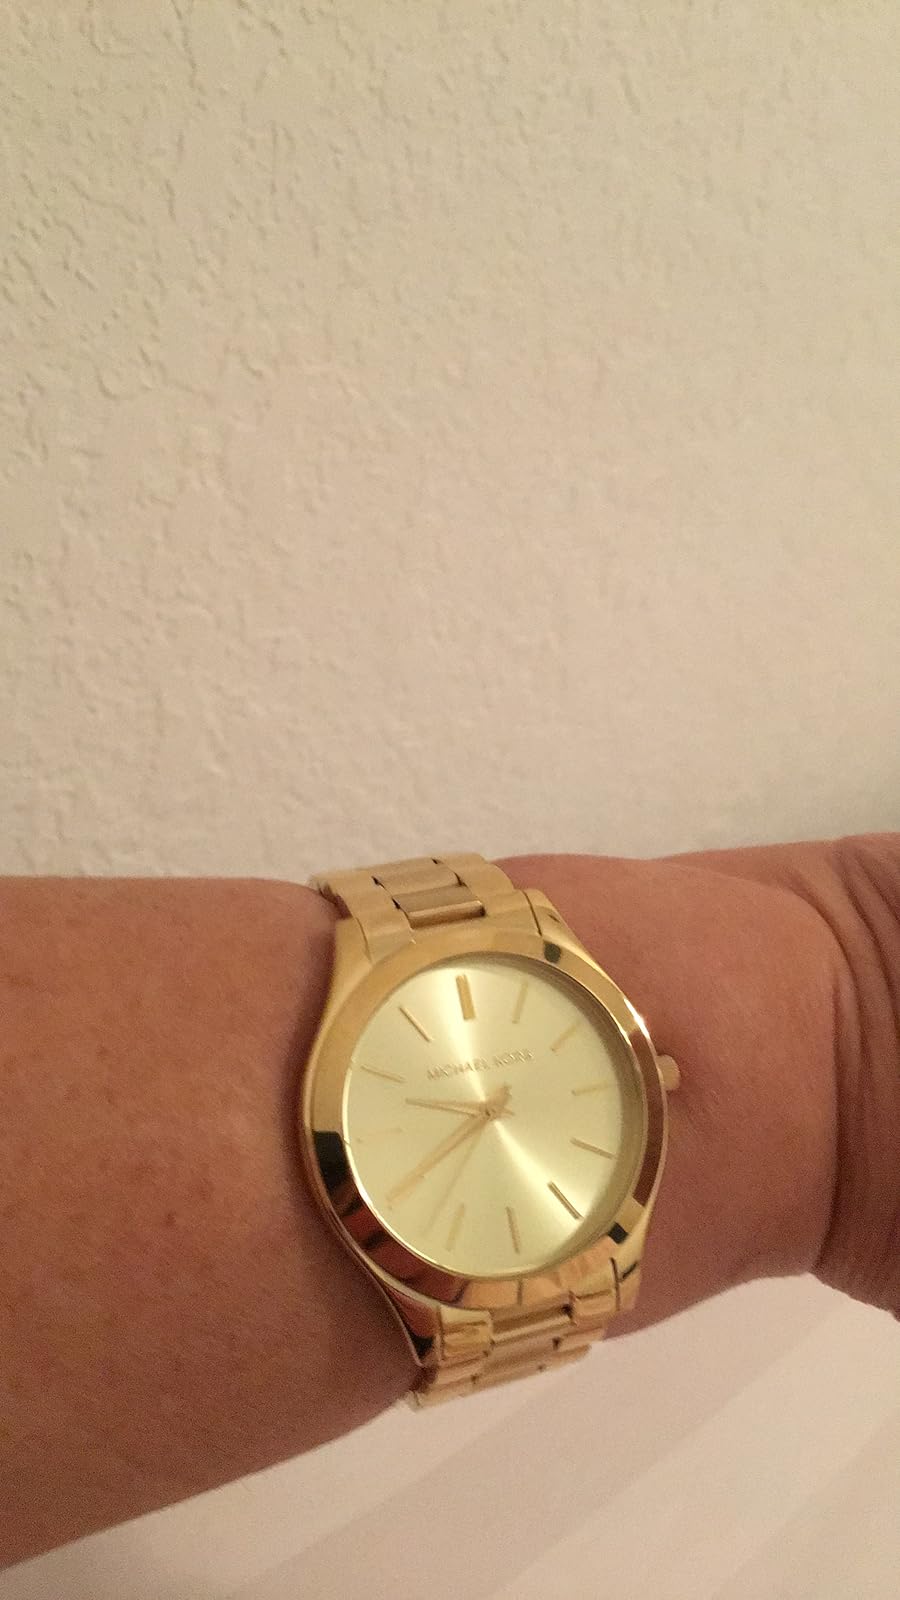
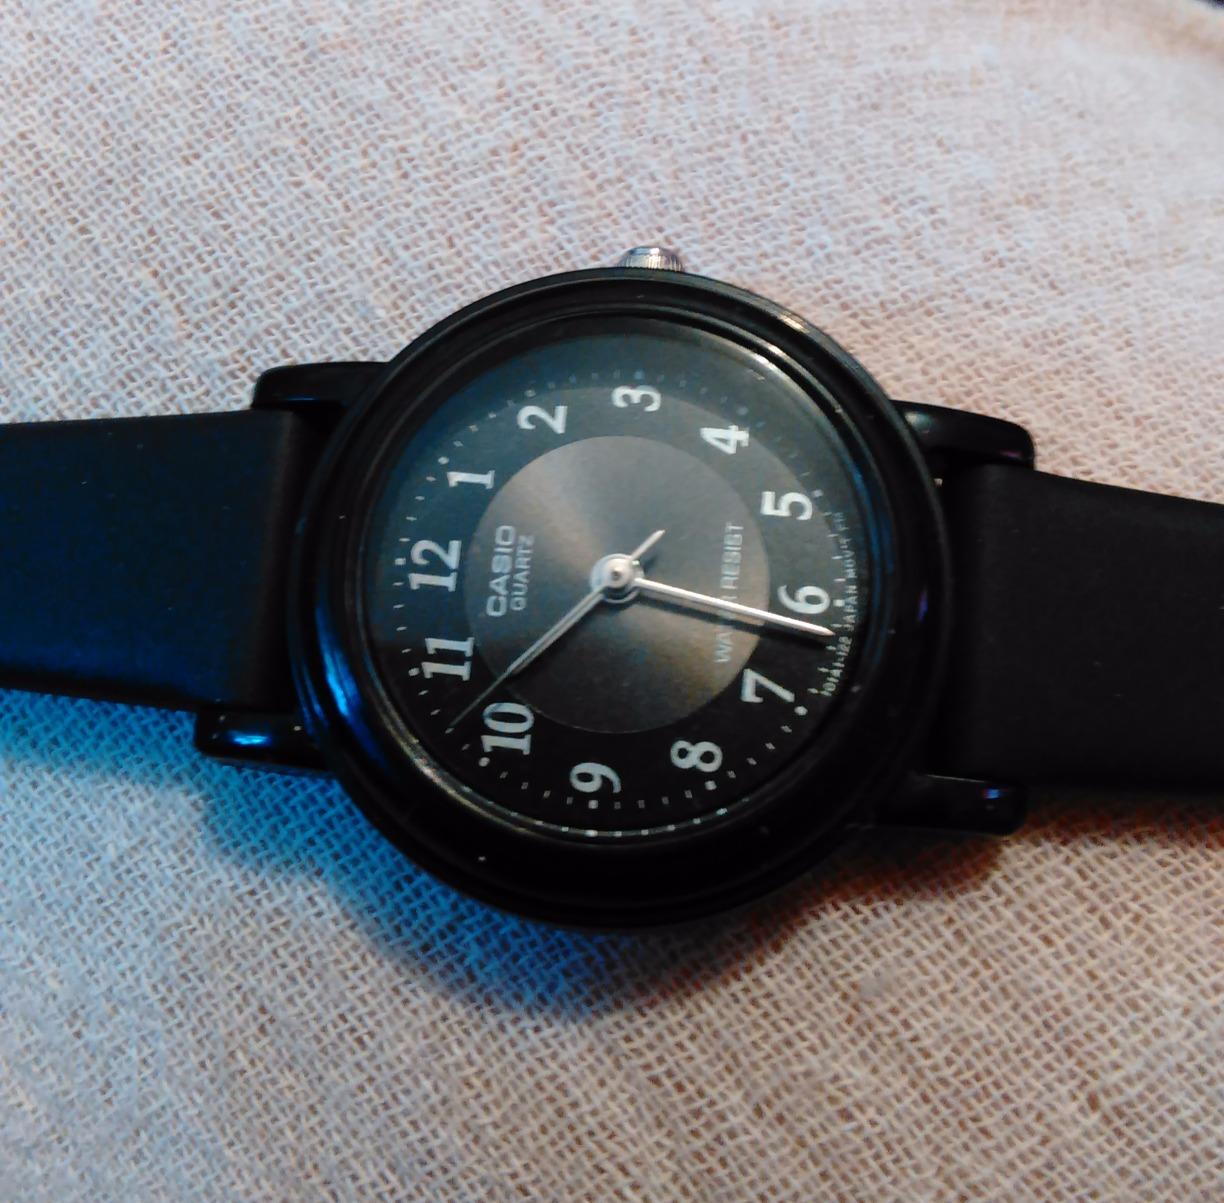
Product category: accessories_watch
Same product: no